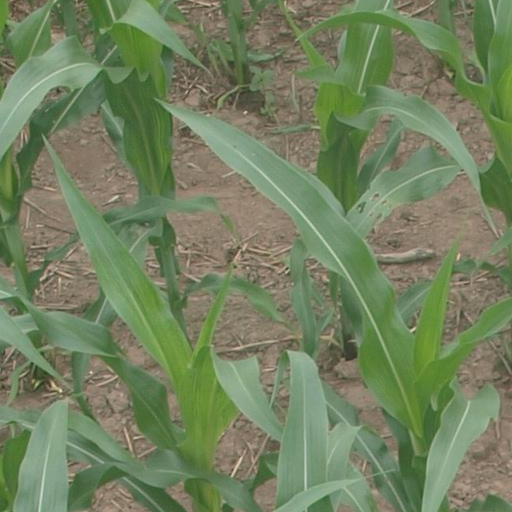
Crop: maize; corn